Mountaineering on Mount Kenya

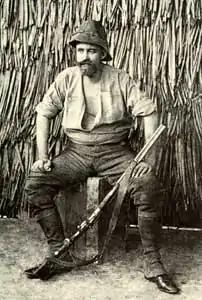
Count Sámuel Teleki was the first European to set foot on Mount Kenya. His expedition reached .

Dr Krapf also noted that the rivers flowing from Mt Kenya, and other mountains in the area, were continuously flowing. This was very different from the other rivers in the area, which swelled up in the wet season and completely dried up after the rainy season had ended. As the streams flowed even in the driest seasons he concluded that there must be a source of water up on the mountain, in the form of glaciers. He believed the mountain to be the source of the White Nile.